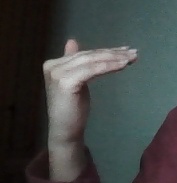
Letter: khaa